Jacques Edmond Brossard

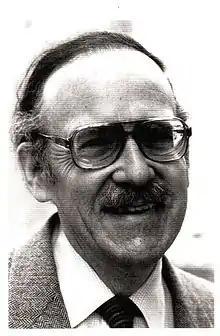
Picture of Jacques Edmond Brossard

Jacques Edmond Brossard (April 24, 1933–August 5, 2010) was a Canadian diplomat and author. He was Chargé d'affaires a.i. to Haiti.